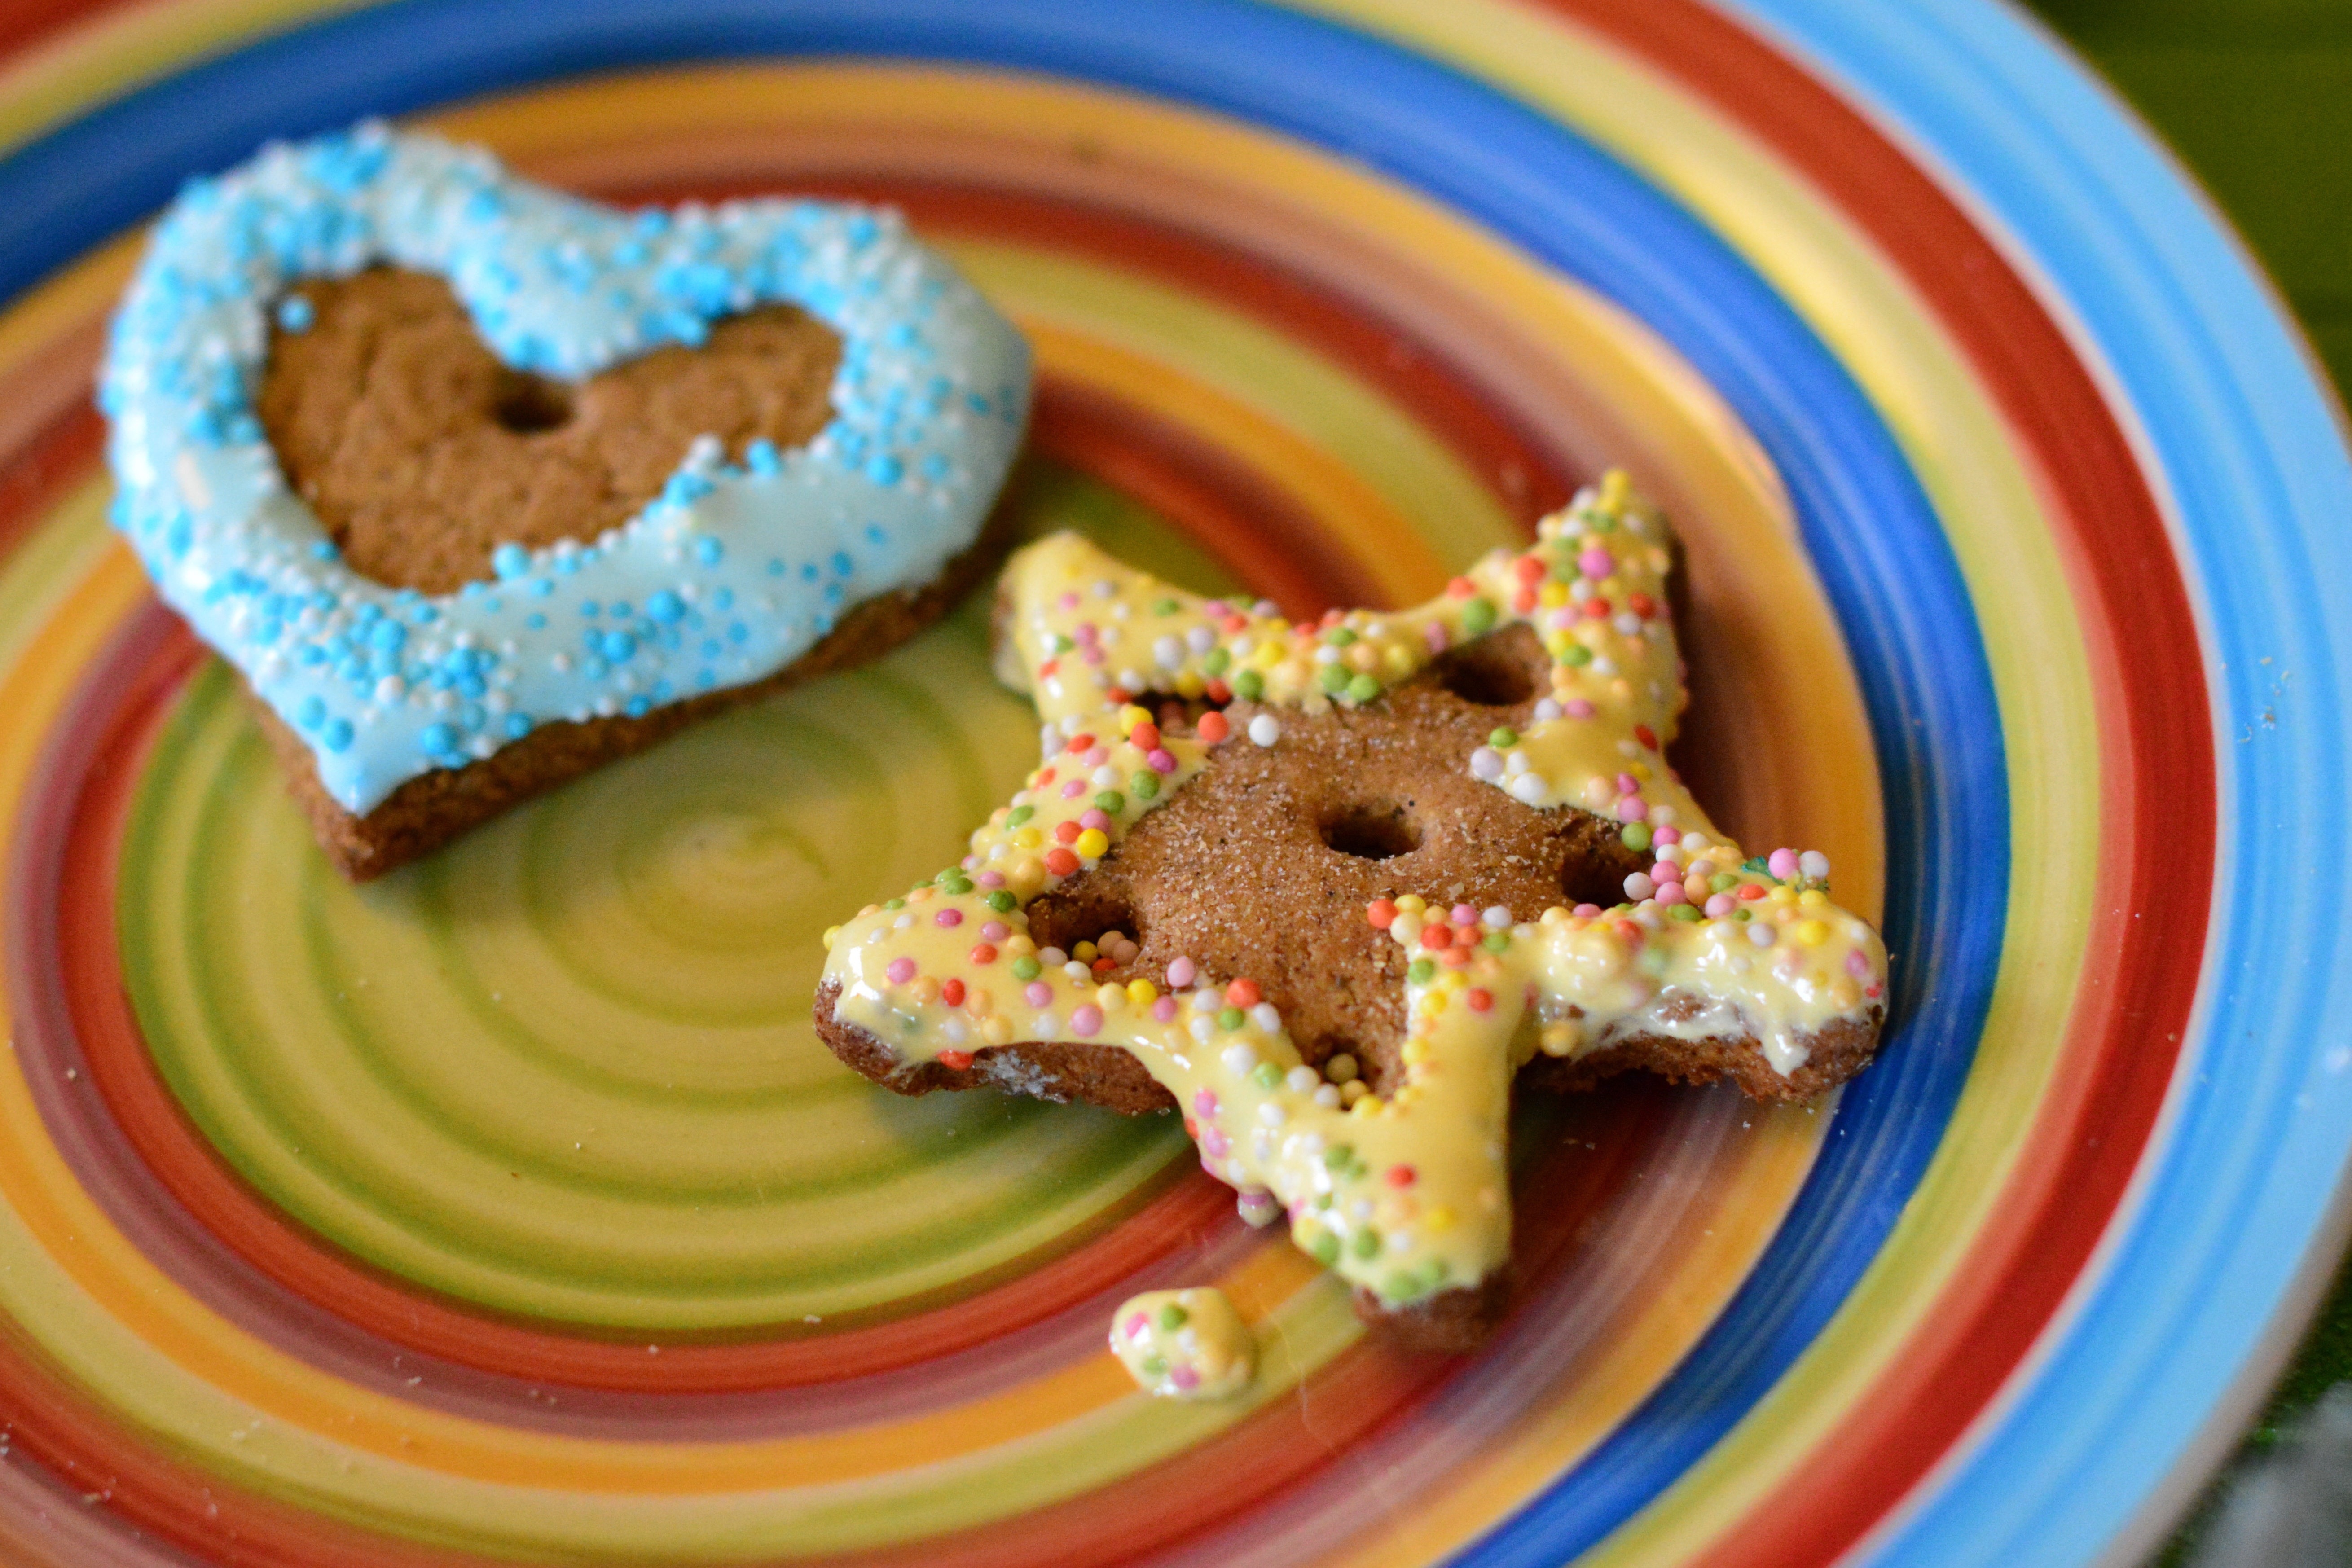
sweet, food, frosting, cookie, dessert, batter, icing, burning, glace, gingerbread, decorating, baked goods, flavor, asterisk, snack food, cookies and crackers